Irish pound

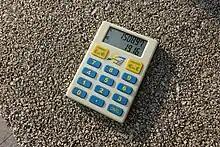
Euro Changeover Board of Ireland calculator

Although the euro became the currency of the eurozone countries including Ireland on 1 January 1999, it was not until 1 January 2002 that the state began to withdraw Irish pound coins and notes, replacing them with euro notes and coins. All other eurozone countries withdrew their currencies in a similar fashion, from that date. Irish pound coins and notes ceased to be legal tender on 9 February 2002. All Irish coins and banknotes, from the start of the Irish Free State onwards, both decimal and pre-decimal, may be redeemed for euros at Ireland's Central Bank in Dublin.